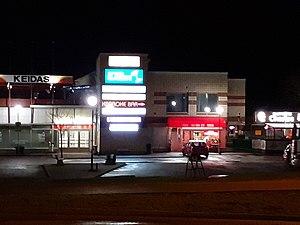
Klaukkala est un village du sud de la municipalité de Nurmijärvi, en Finlande, près du lac Valkjärvi. Il est le plus grand des villages de Nurmijärvi. La Seututie 132 entre Vantaa et Loppi passe par Klaukkala.